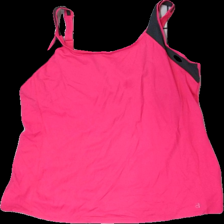
View: front
Type: Tank top
Category: Ladies
Brand: Missing
Colors: Pink, Grey
Material: 100% Nylon
Pattern: Other
Cut: Regular
Season: All
Trend: Sports
Price range: 50-100
Recommended usage: Reuse